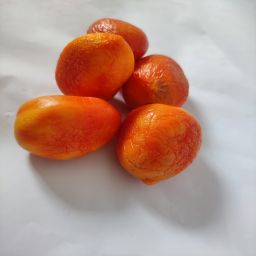
Crop: Tomato
Quality: Old